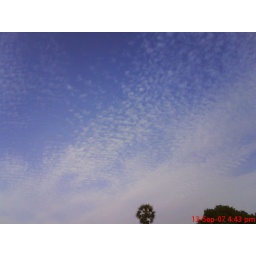
dis is also take in running train